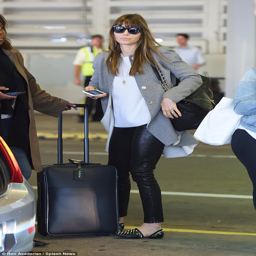
edge it up : this fall , classic footwear is being pushed aside for more exciting and trendy options .